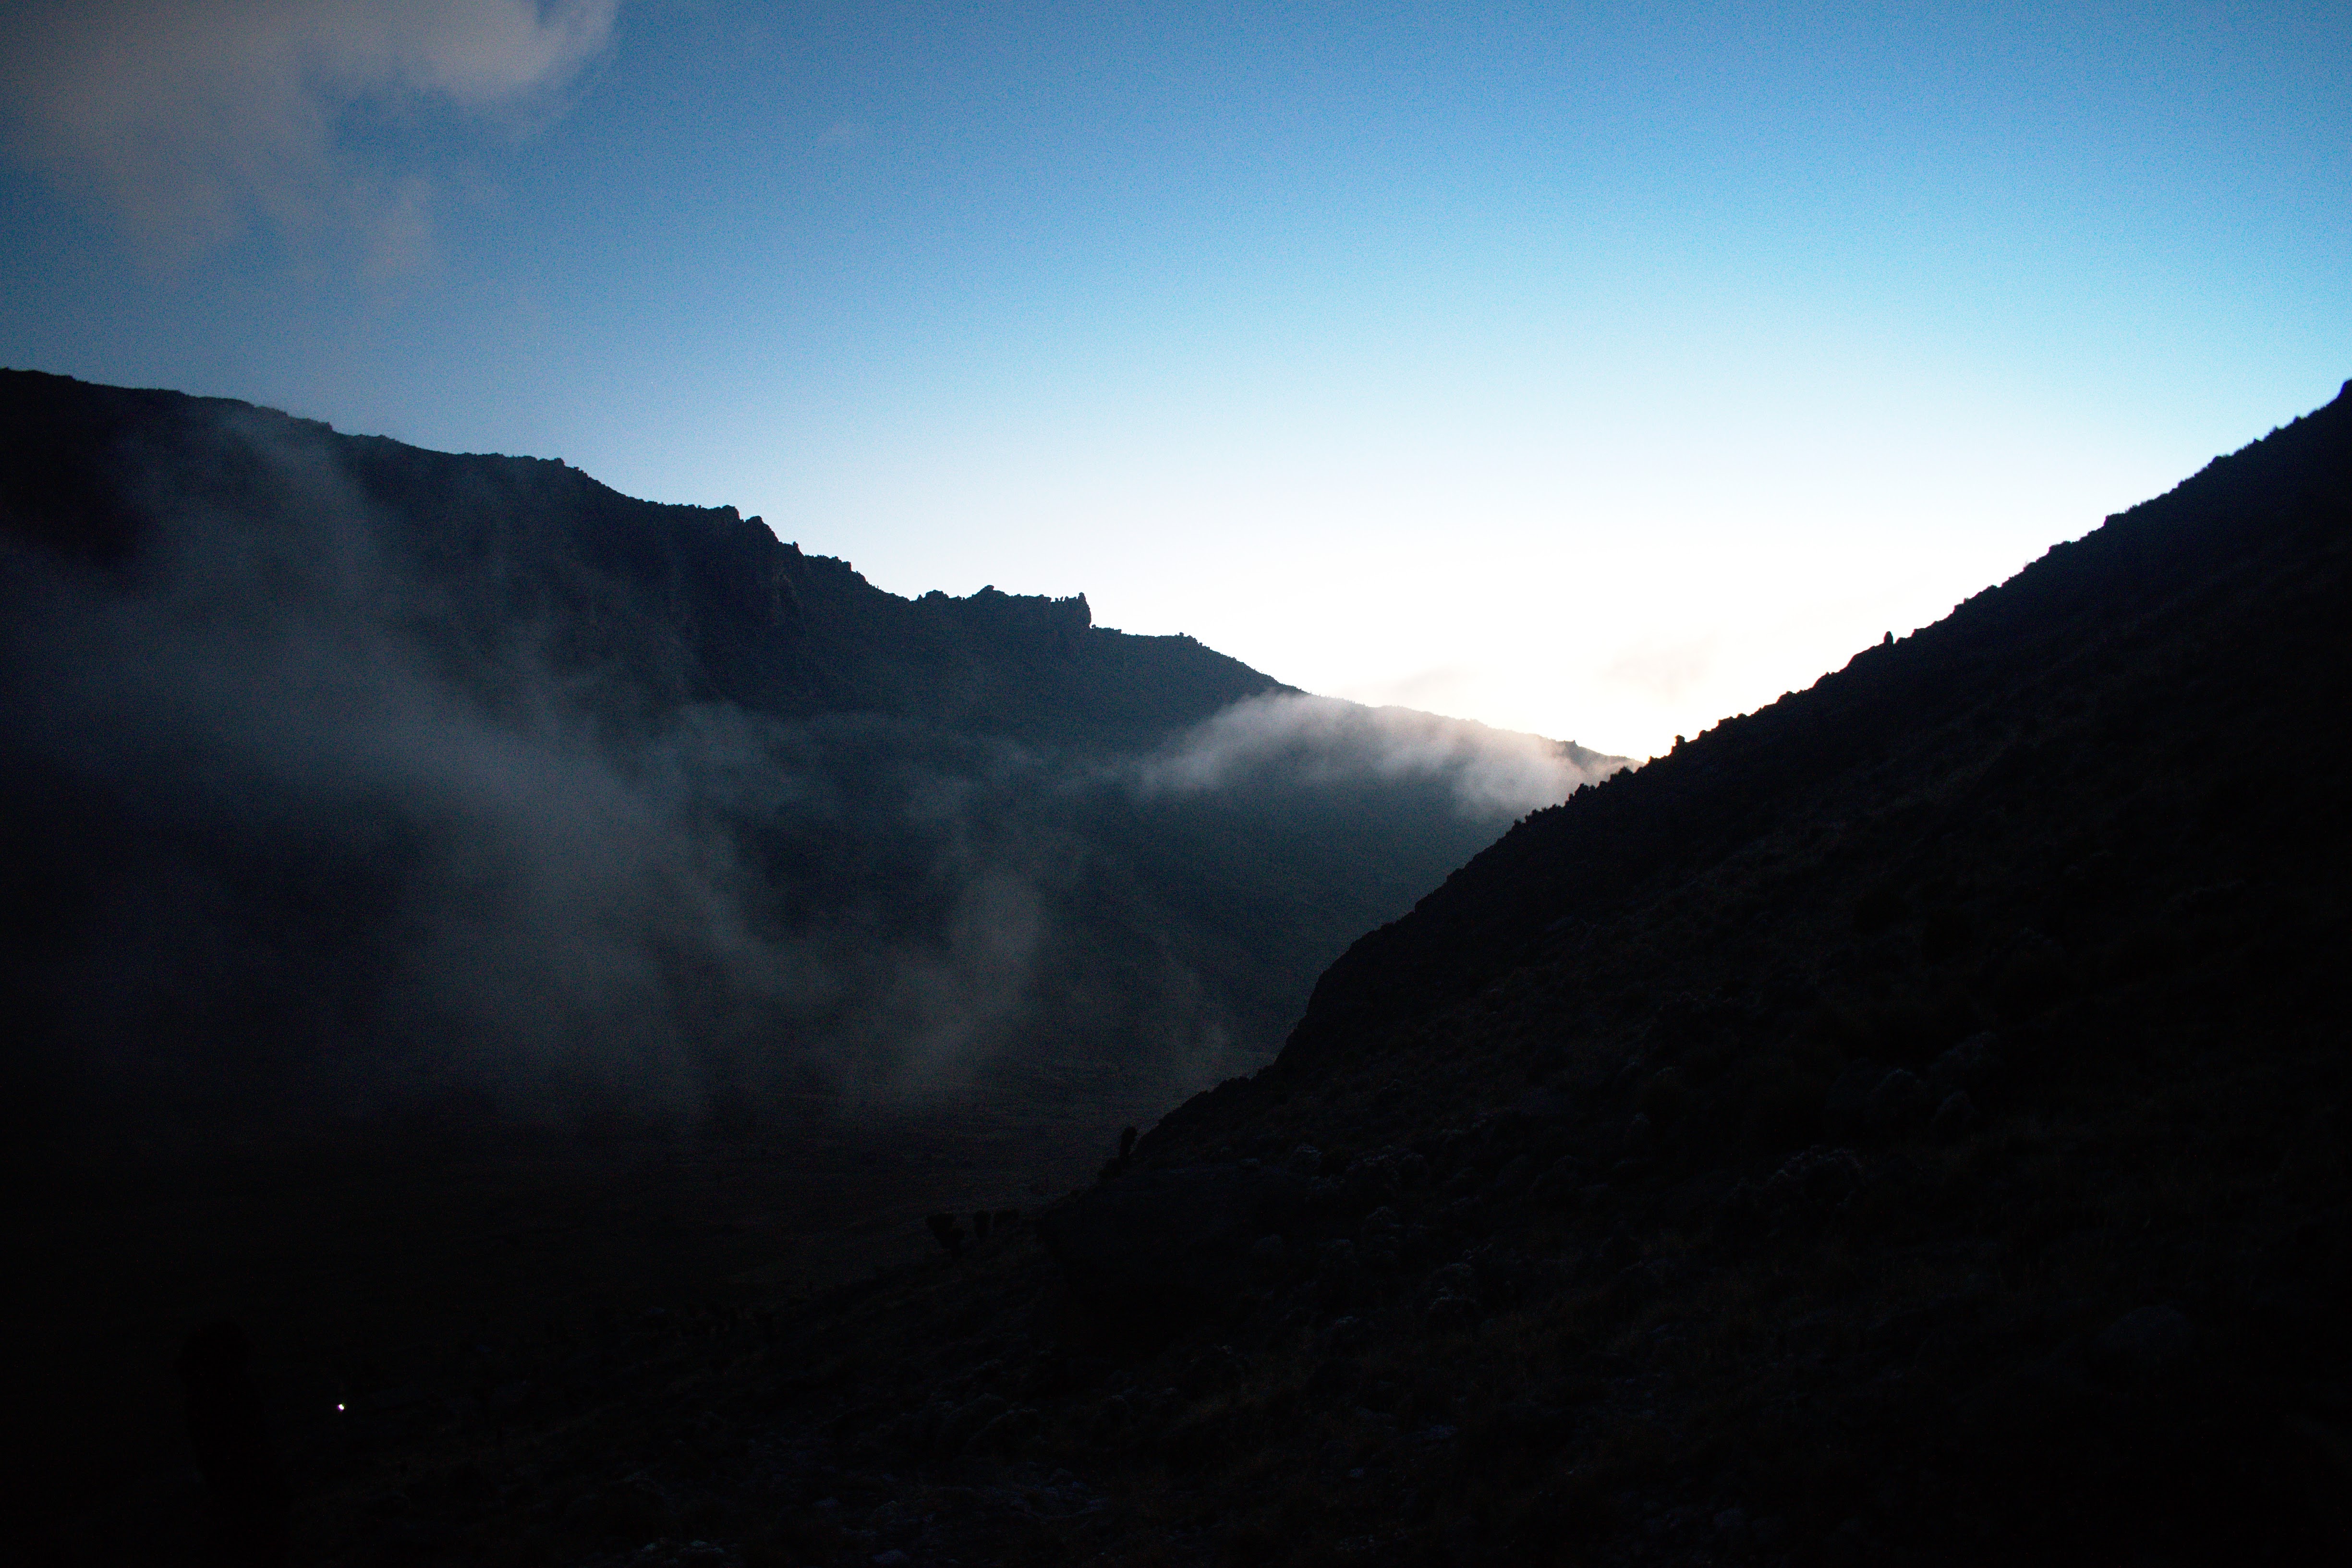
nature, mountain, cloud, sunrise, mist, sunlight, morning, hill, dawn, valley, mountain range, ridge, summit, landform, geographical feature, atmospheric phenomenon, mountainous landforms